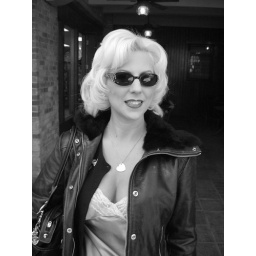
my girl Jane in San Antonio. I like this black and white shot of her. It looks almost retro.